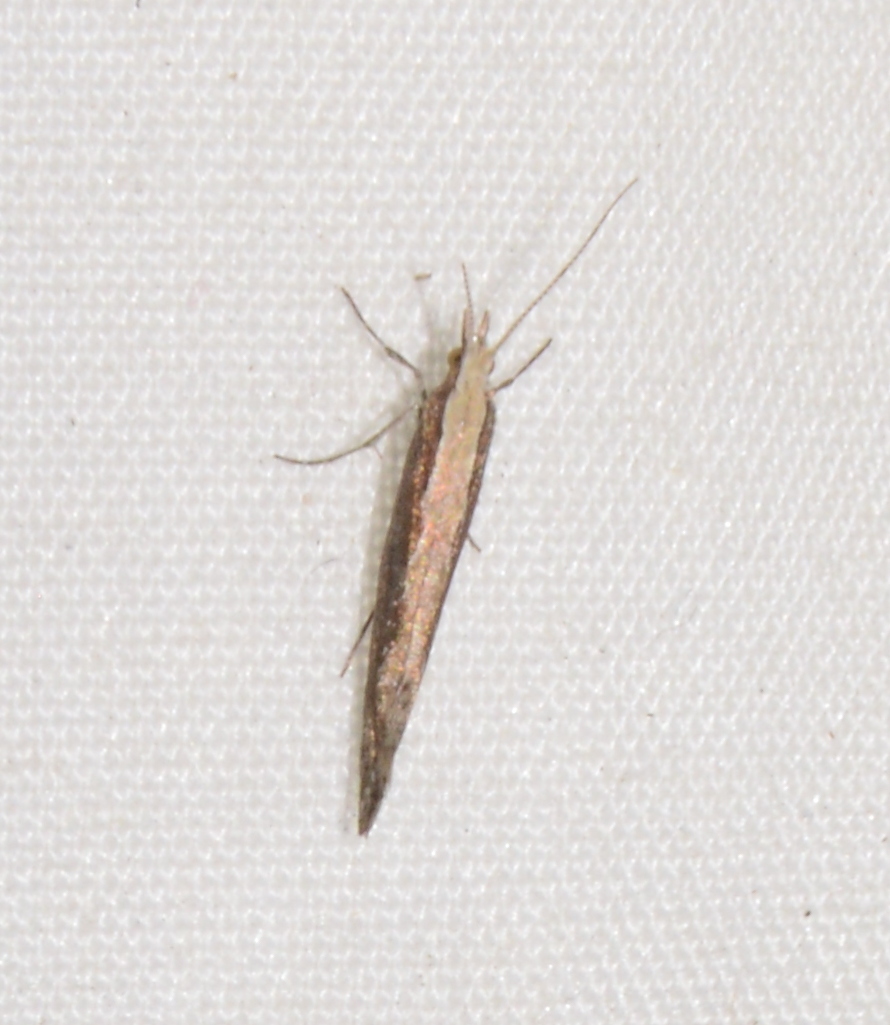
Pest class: diamondback_moth